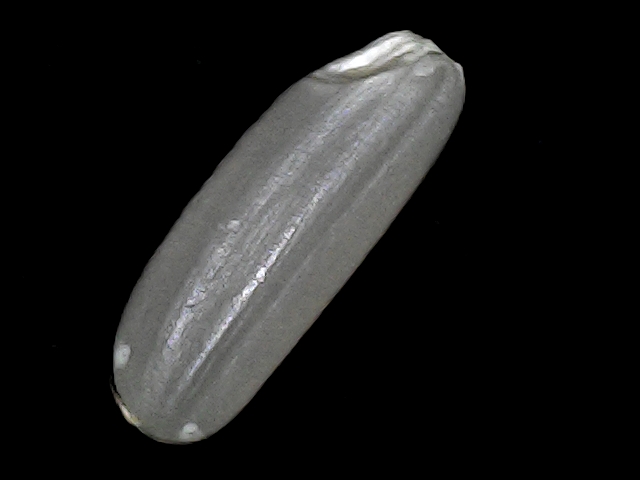
Rice variety: BD49